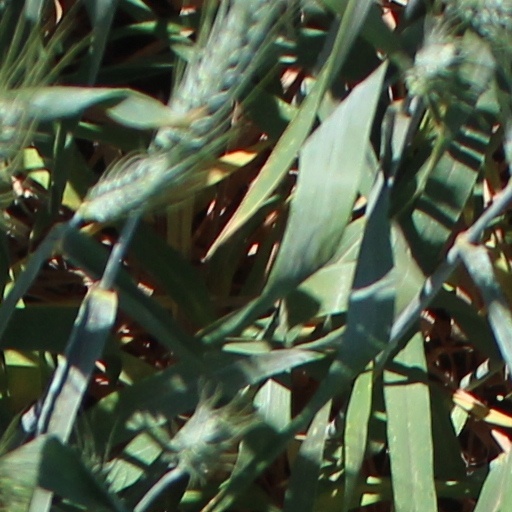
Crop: wheat